War of the Third Coalition

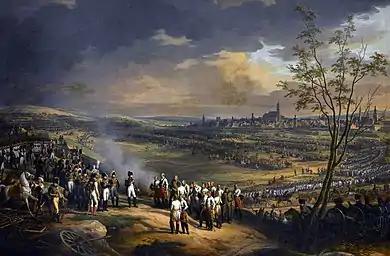
General Mack surrenders his army at Ulm. Napoleon's strategic encirclement of the Austrians, in conjunction with the Battle of Austerlitz six weeks later, sealed the fate of the Third Coalition.

In both the campaigns of 1796 and 1800, Napoleon had envisaged the Danube theatre as the central focus of French efforts, but in both instances, the Italian theatre became the most important. The Aulic Council thought Napoleon would strike in Italy again. Napoleon had other intentions: 210,000 French troops would be launched eastwards from the camps of Boulogne and would envelop General Mack's exposed Austrian army if it kept marching towards the Black Forest.